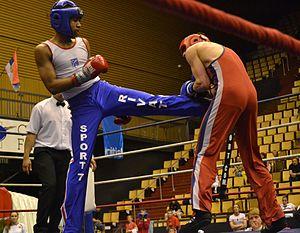
Championnat Monde (qualif) 2013 - M65